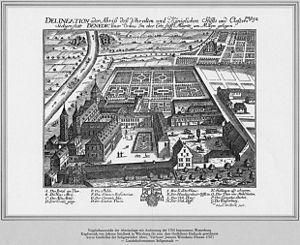
Vue aérienne de l'abbaye de Seligenstadt, par Johann Stridbeck. Seligenstadt est la ville où Hans Memling est né.
Hans Memling ou Hans Memlinc est un peintre allemand de style flamand, né à Seligenstadt en électorat de Mayence vers 1435-1440, devenu citoyen de Bruges en 1465, où il meurt en 1494. Il est l'un des plus grands représentants de la peinture brugeoise du XVᵉ siècle, aux côtés de Jan van Eyck, de Petrus Christus et de Gérard David, et de l'école des peintres primitifs flamands.